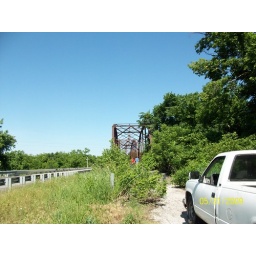
Located on old highway 88 in Rogers County, Oklahoma. The truck belongs to those two walking on to the bridge.